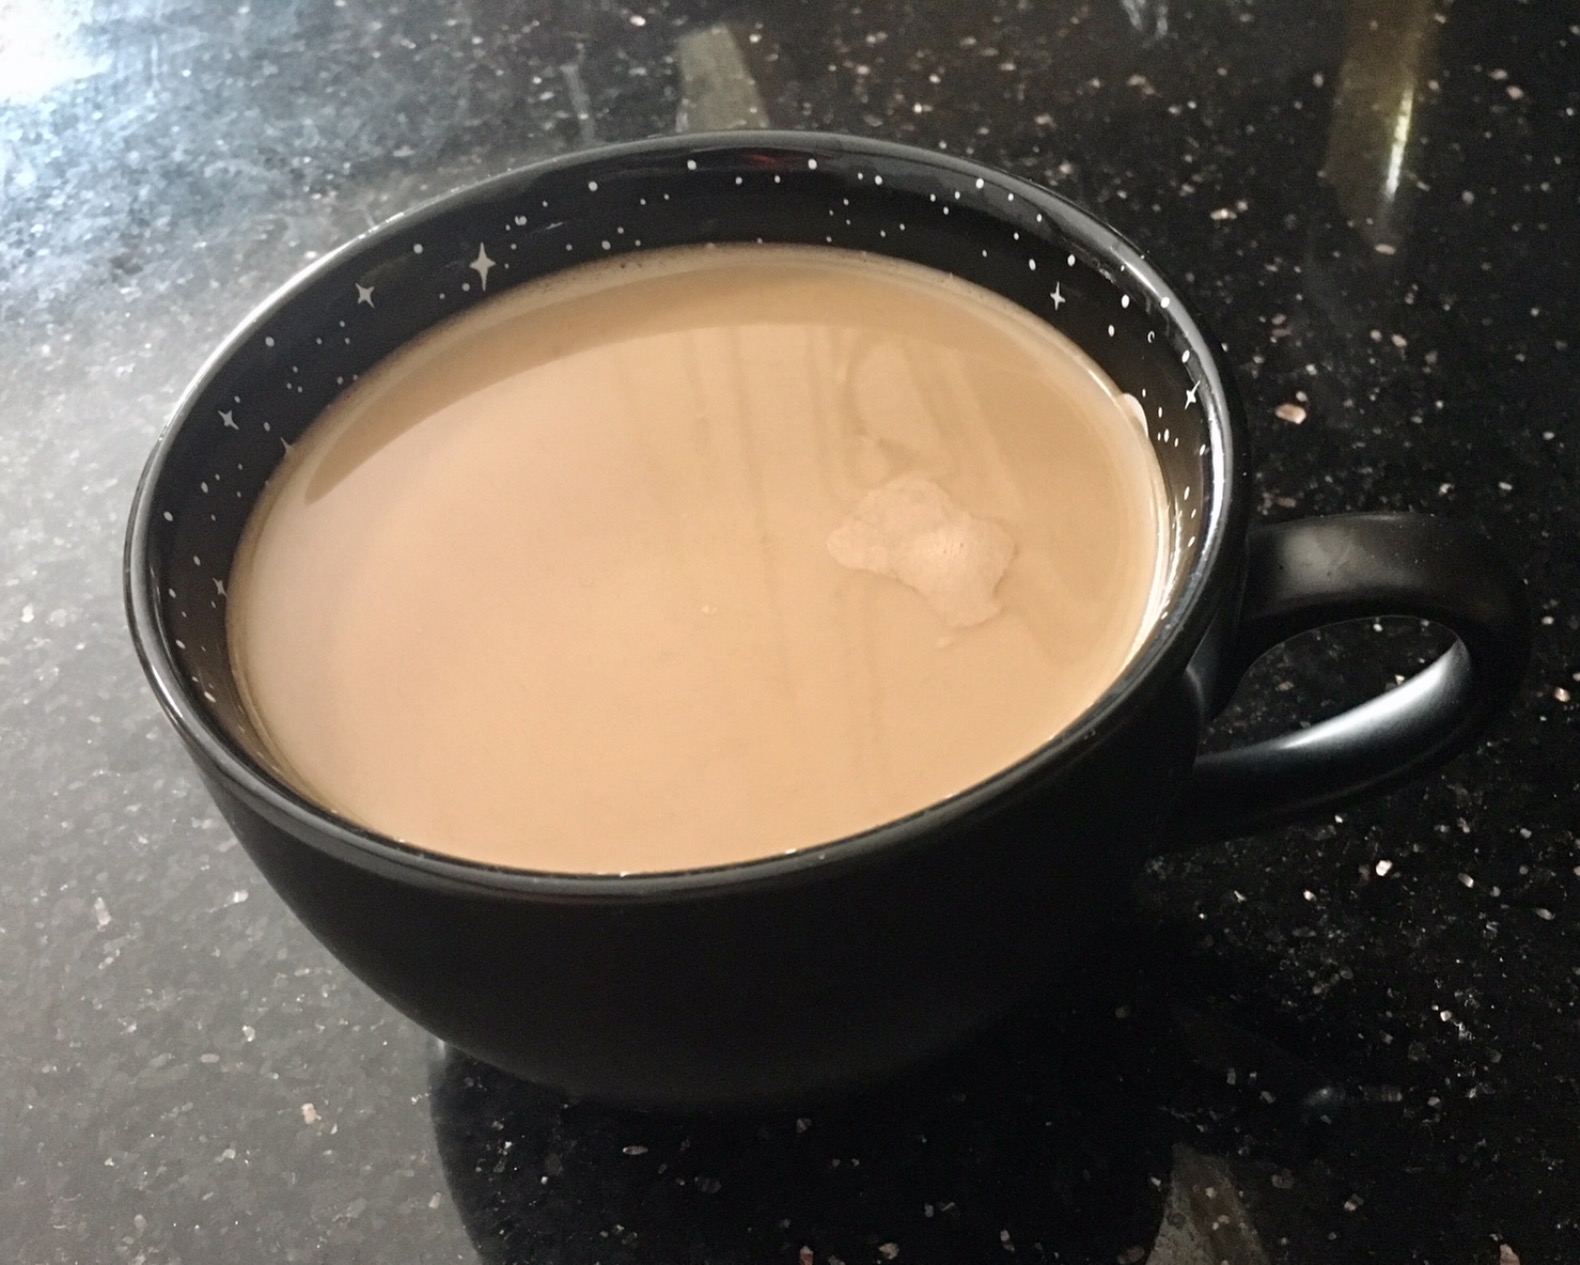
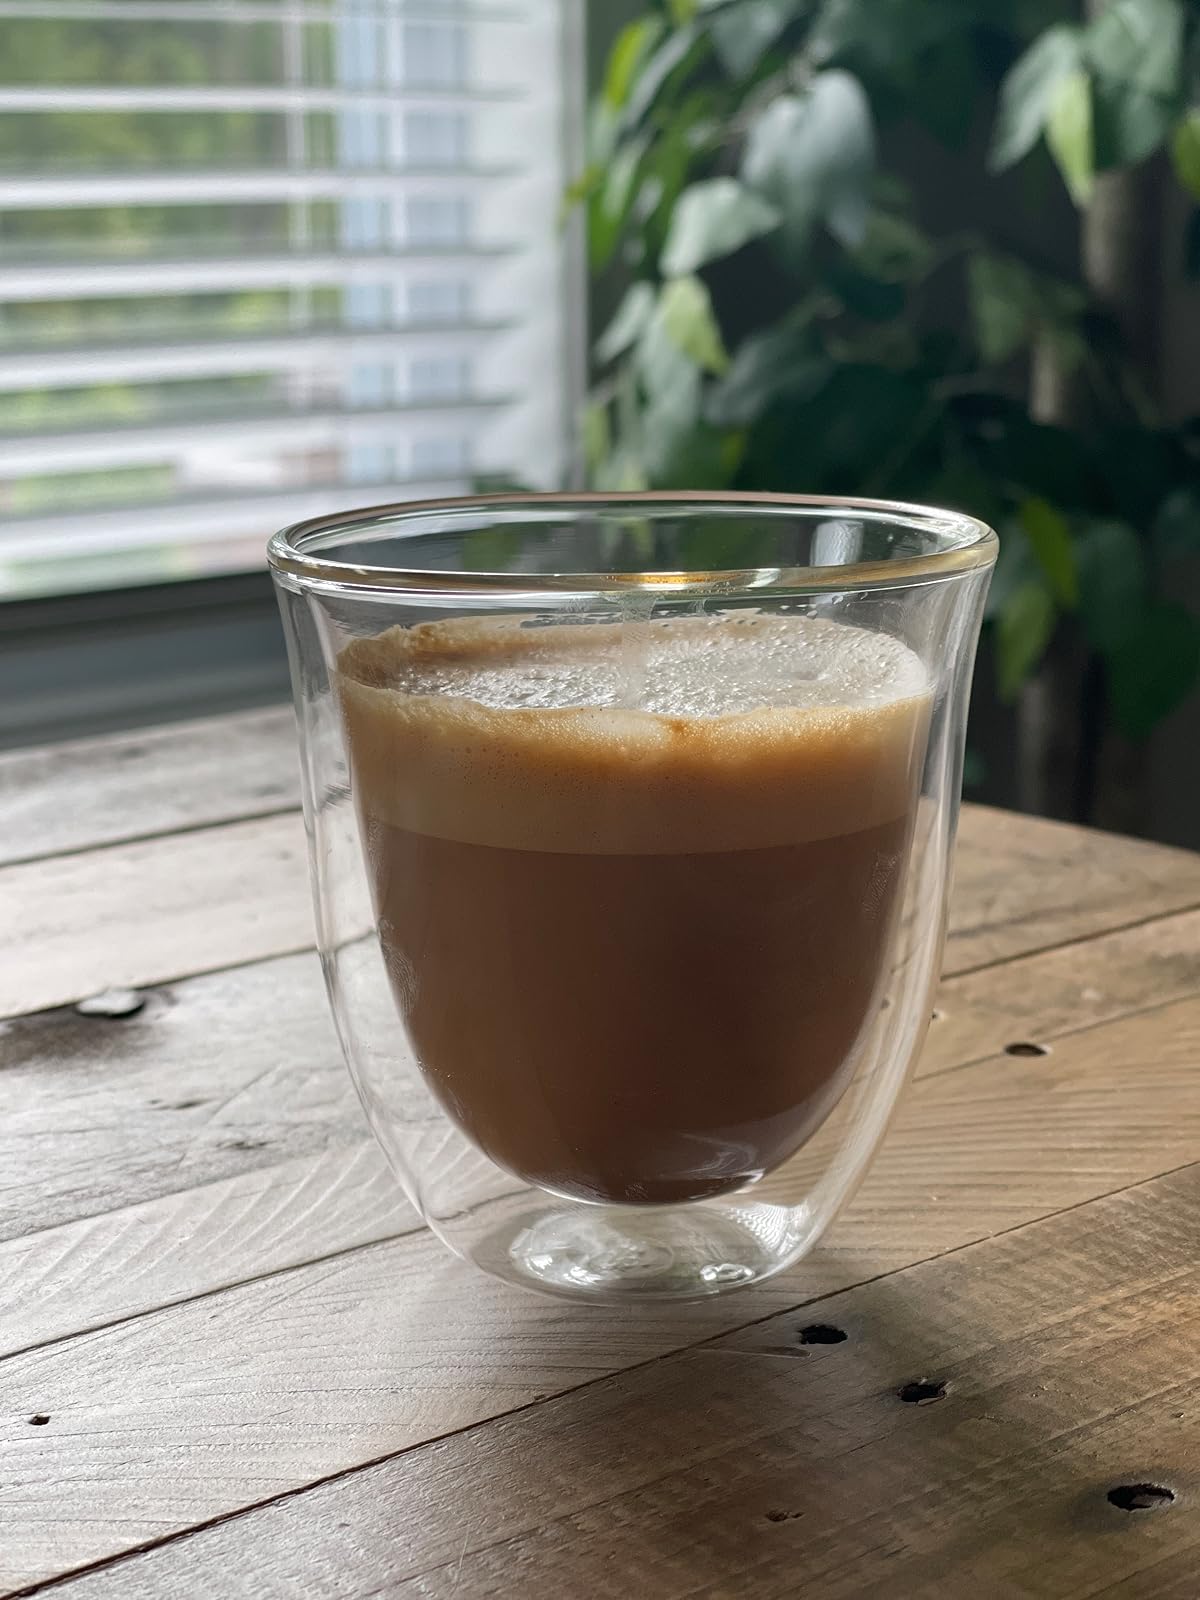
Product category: items_mug
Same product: no